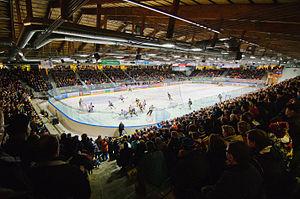
Le Kisapuisto est une patinoire située à Lappeenranta en Finlande.